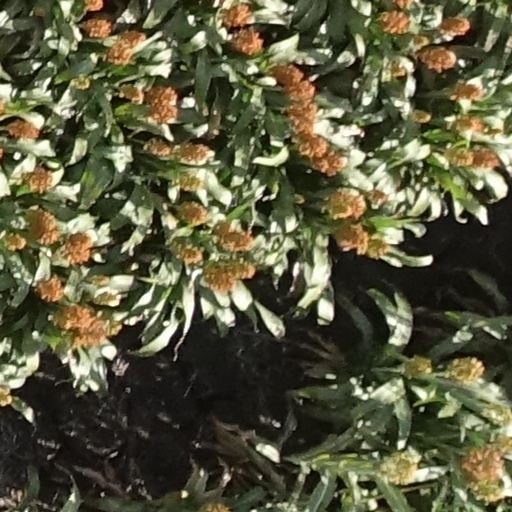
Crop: sorghum